Free Royal Cities Act

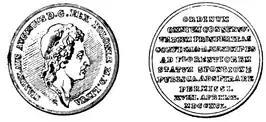
Medal commemorating Free Royal Cities Act, 1791. "Obverse": Profile of King Stanisław August.

The Free Royal Cities Act, also known as the Law on the Cities, was an act adopted by the Four-Year Sejm (1788–1792) of the Polish–Lithuanian Commonwealth on April 18, 1791, in the run-up to the adoption of the Constitution of May 3, 1791. The Act was subsequently incorporated "in extenso" into the Constitution by reference in its Article III.